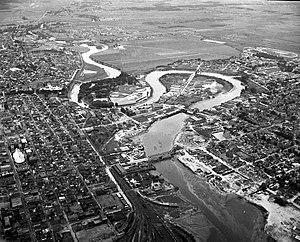
Vue aérienne de Québec en 1945. Remarquez les ponts à bascule, le méandre de la rivière Saint-Charles qui ne disparaîtra qu’à partir de 1955, l’hospice Saint-Charles (hôpital de la Marine) près du pont Drouin, le marché Saint-Roch voisin, les ruines de l’aréna du parc Victoria détruit par les flammes le 30 juin 1942 et le stade municipal construit en 1938. Photo avec Aréna en ruines - Hôpital de la Marine - Marché Saint-Roch, Pont Dorchester, Pointe-aux-Lièvres, Pont Drouin et Rivière Lairet.
La Pointe-aux-Lièvres est un méandre de la rivière Saint-Charles, à Québec. On retrouve actuellement à cet endroit le parc de la Pointe-aux-Lièvres.